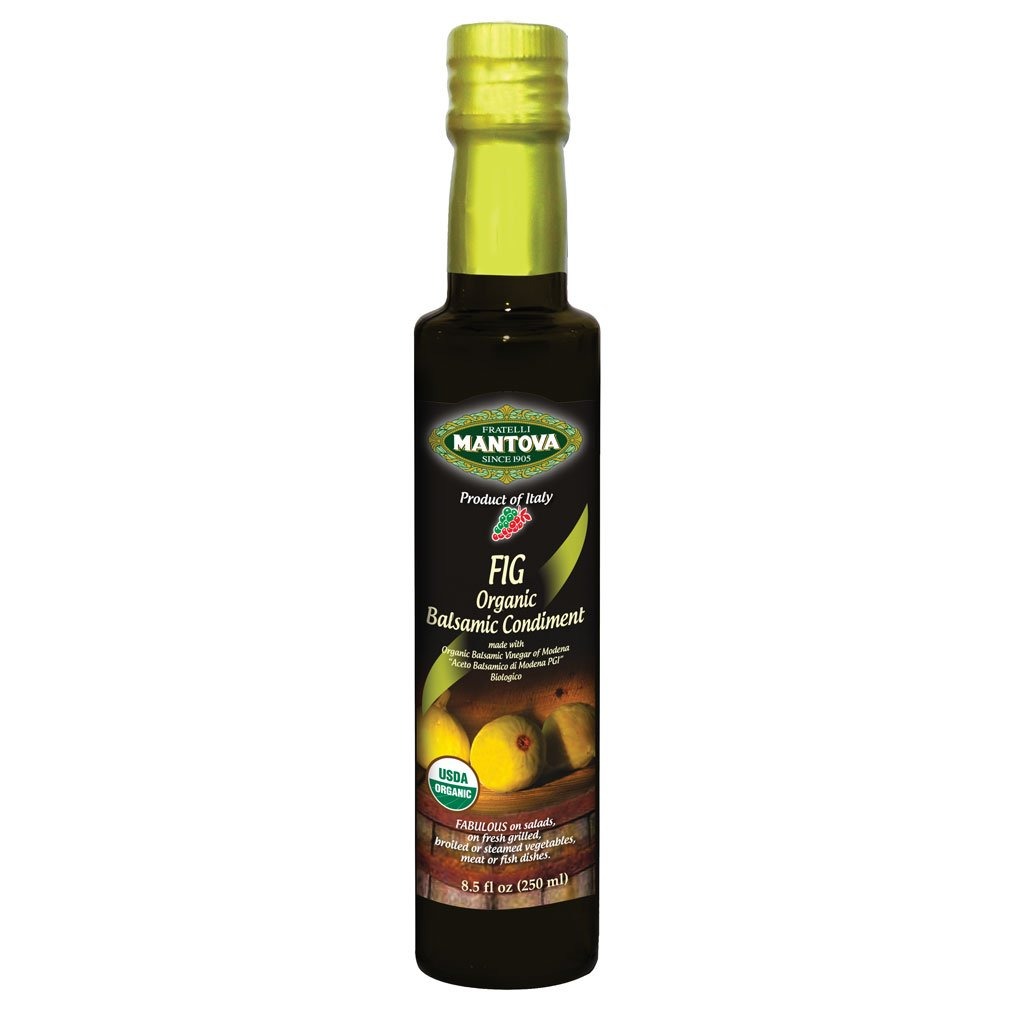
Item Name: Mantova Organic Fig Balsamic Vinegar of Modena, Perfect for Salad Dressing, Pasta Salad, Ice Cream and Cocktails, 8.5 oz
Bullet Point 1: Mantova Organic Fig Balsamic Vinegar of Modena, is certified USDA Organic and imported from Modena, Italy, home to the finest quality balsamic vinegar
Bullet Point 2: Full-bodied texture, rich color with an acidity level of 6%; Traditional balsamic vinegar flavor, tart with an underlying sweetness and natural fig flavoring
Bullet Point 3: Reasonably priced for everyday use, compare taste and cooking quality to much more expensive balsamic vinegar
Bullet Point 4: Make ordinary dishes extraordinary; Salad dressing, marinade, vinaigrette; Drizzle over cheese, fruit, vegetables, meat, tofu, pizza, brownies or ice cream
Value: 1.0
Unit: bottle

Price: 16.24